John Lytton, 5th Earl of Lytton

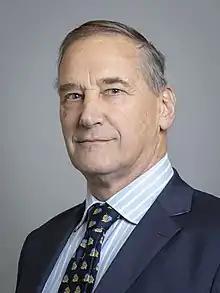
Official portrait, 2020

John Peter Michael Scawen Lytton, 5th Earl of Lytton (born 7 June 1950), styled Viscount Knebworth from 1951 to 1985, is a British chartered surveyor, hereditary peer and member of the House of Lords.